The Siege of Corinth (poem)

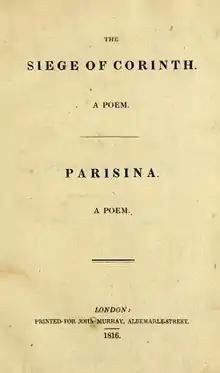
1816 first edition.

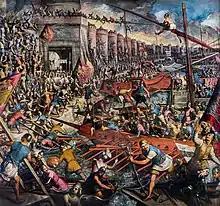

The Siege of Corinth is a rhymed, tragic narrative poem by Lord Byron. Published in 1816 by John Murray in London with the poem "Parisina", it was inspired by the Ottoman massacre of the Venetian garrison holding the Acrocorinth in 1715 – an incident in the Ottoman reconquest of the Morea during the Ottoman-Venetian Wars.